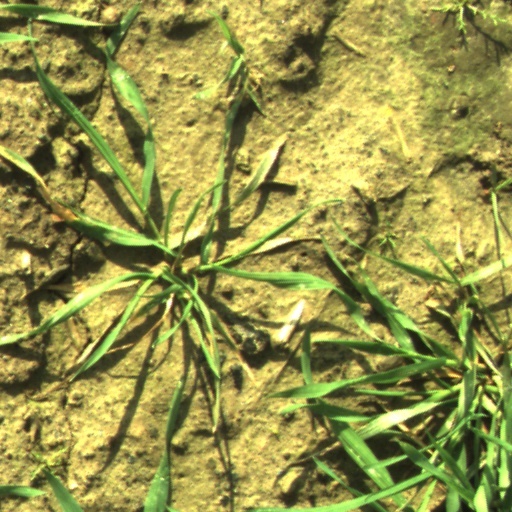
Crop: wheat